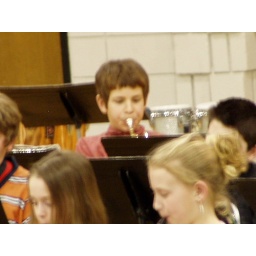
Gage can be found in the backrow with red shirt playing trumpet